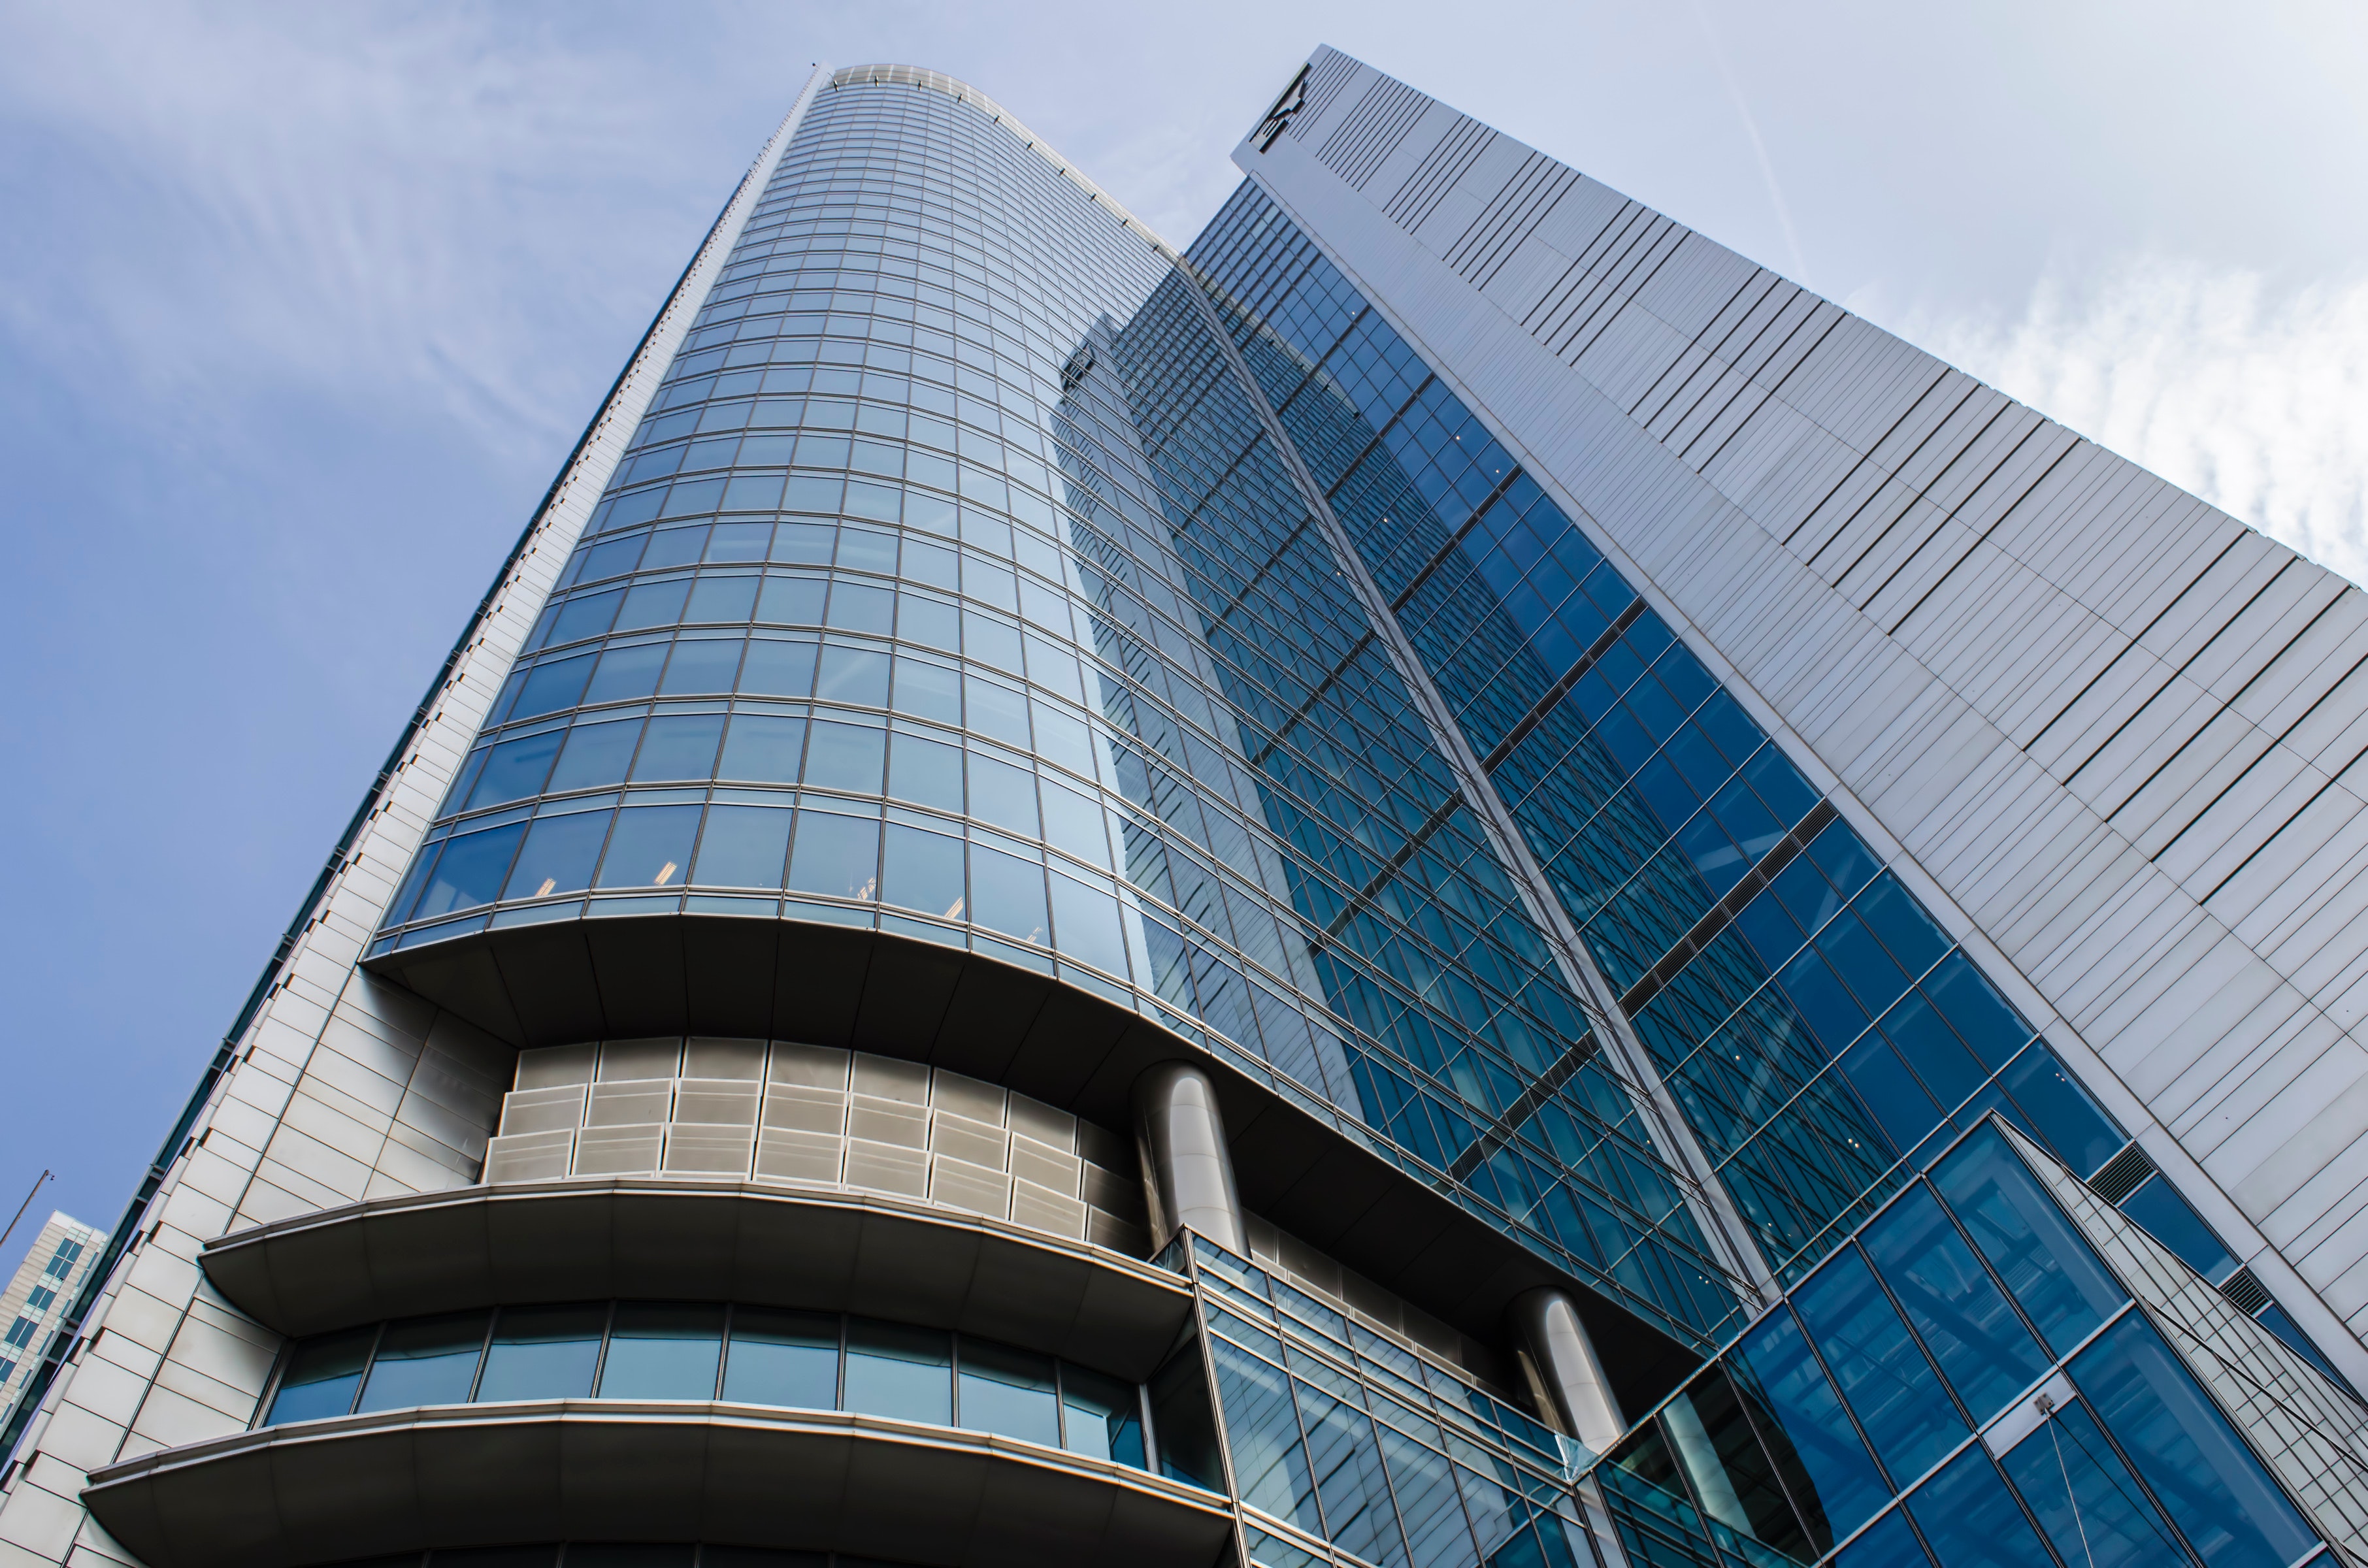
metropolitan area, architecture, daytime, blue, commercial building, building, tower block, urban area, skyscraper, sky, metropolis, corporate headquarters, city, landmark, human settlement, headquarters, facade, line, mixed use, condominium, real estate, tower, glass, reflection, Material property, company, symmetry, window, convention center, office, urban design